1981 Australian Sports Sedan Championship

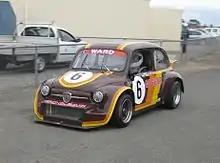
Dick Ward placed 14th in the championship driving a Fiat Abarth. Car and driver are depicted in 2013

For rounds run over two heats, round points were awarded on a 20–16–13–11–10–9–8–7–6–5–4–3–2–1 basis to the top 14 placegetters in each heat.